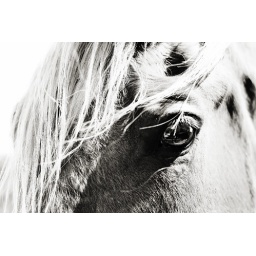
Eye of the Horse in black and white